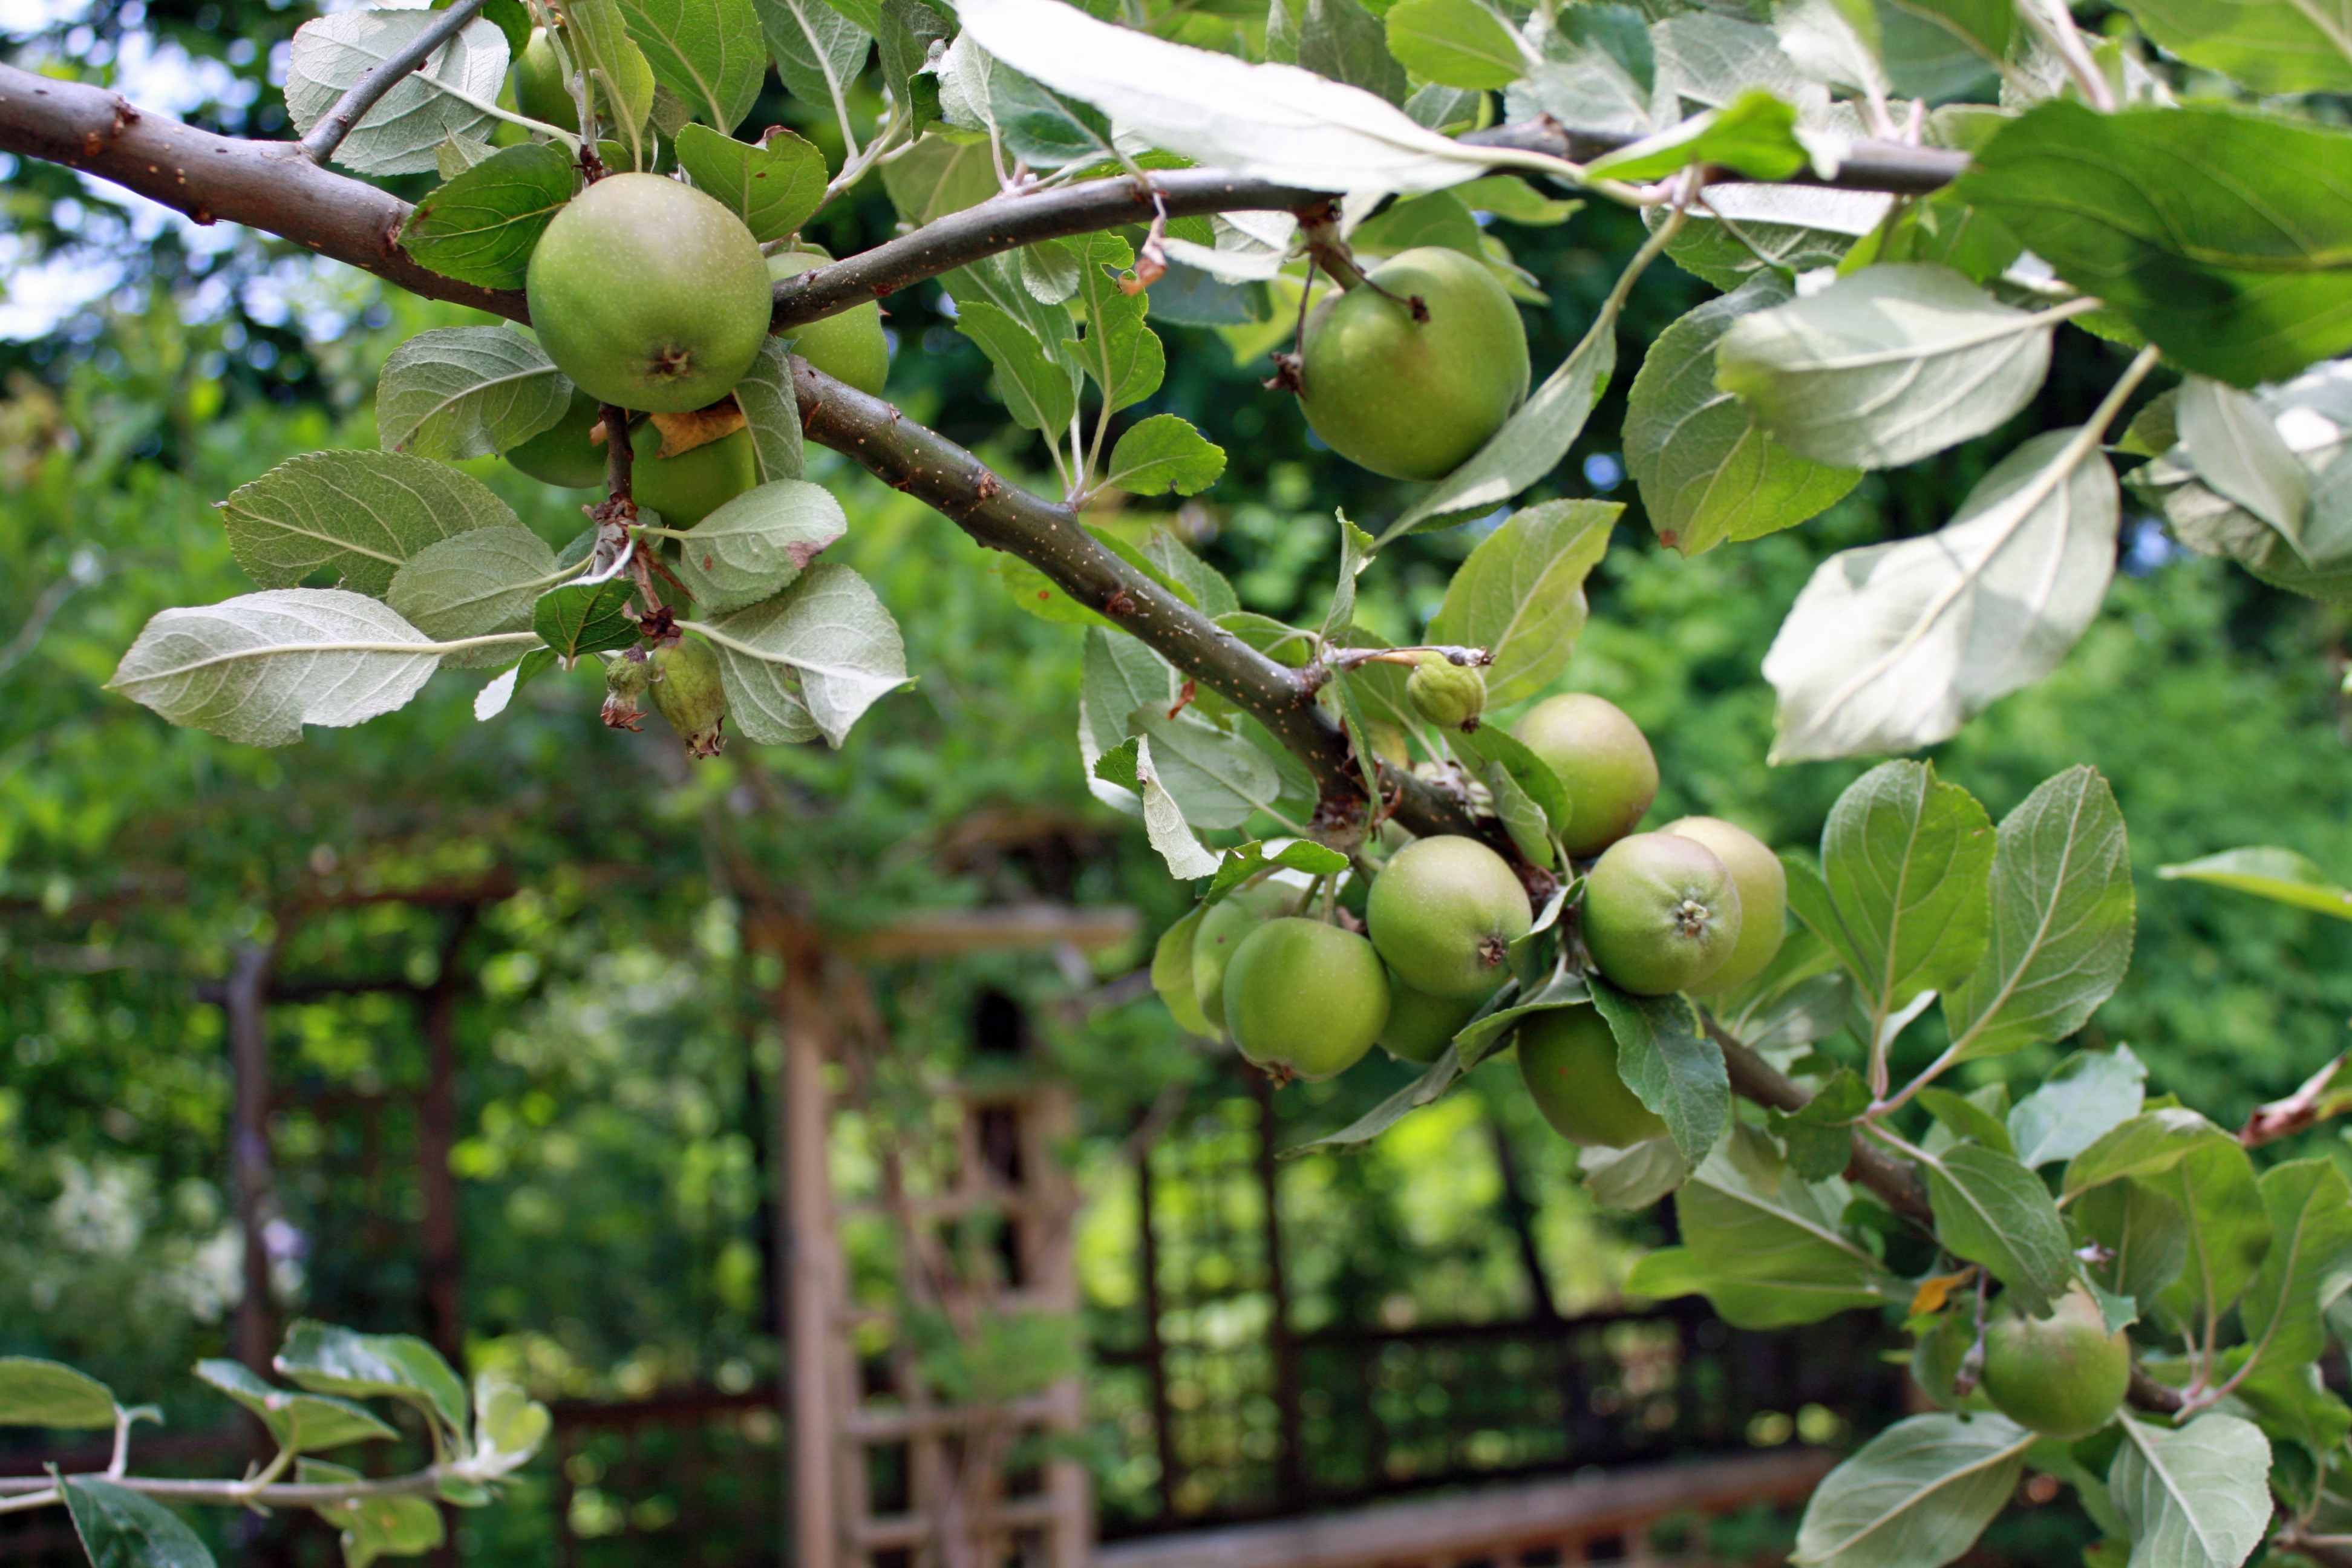
tree, branch, blossom, plant, fruit, flower, food, green, produce, evergreen, shrub, apples, bough, apple tree, flowering plant, woody plant, land plant, hardy kiwi